The Royal Gate of the Palace of Versailles

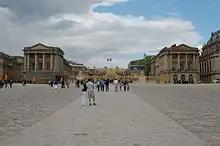
The Gabriel wing framed the castle gate, the royal courtyard on the right, and the Dufour pavilion on the left in 2011.

The maintenance of this simple barrier (due to the non-completion of the Gabriel wing) facilitated access to the rioters of October 5 and 6, 1789, who were thus able to penetrate more quickly into the castle enclosure, than into the building itself.